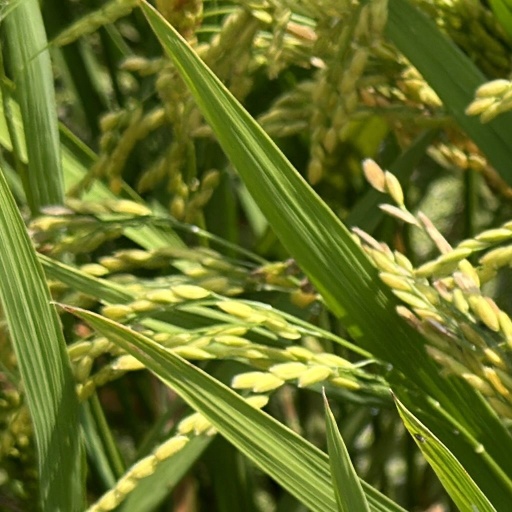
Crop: rice